Flag of the Russian-American Company

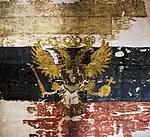
Flag of the Tsar of Moscow

After Imperial confirmation, the ukaz was heard in the Senate, and on 19 October 1806 was sent for execution to the main office of the Russian-American Company (RAC), and also to the Admiralty and Commerce colleges.